Minsk agreements

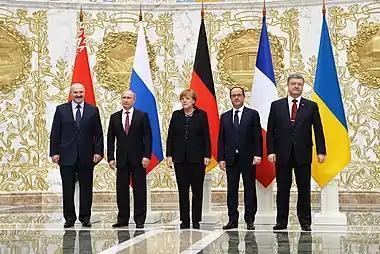
The leaders of Belarus, Russia, Germany, France, and Ukraine at the 11–12 February 2015 summit in Minsk, Belarus

Successive attempts to resolve the ongoing war in the Donbas region of Ukraine had seen no result by the start of February 2015. While the Minsk Protocol of 5 September 2014 did significantly reduce fighting in the conflict zone for many months, minor skirmishes continued. At the start of January 2015, Russia sent another large batch of its regular military, which together with separatist forces of the Donetsk People's Republic (DPR) and Luhansk People's Republic (LPR) began a new offensive on Ukrainian-controlled areas, resulting in the complete collapse of the Minsk Protocol ceasefire.